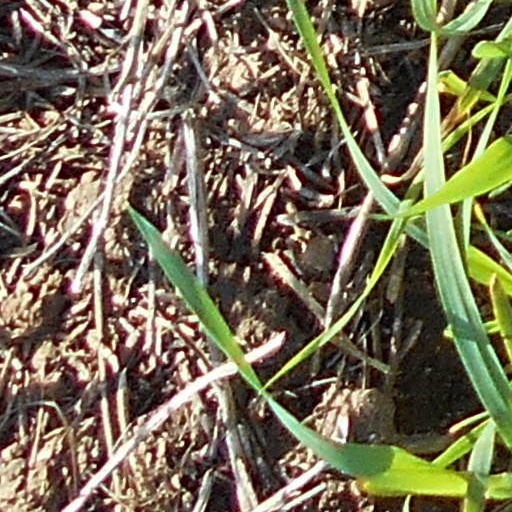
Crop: wheat